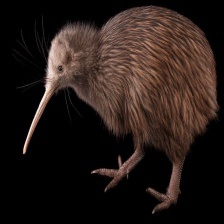
Species: KIWI
Scientific name: APTERYX